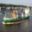
Label: ship